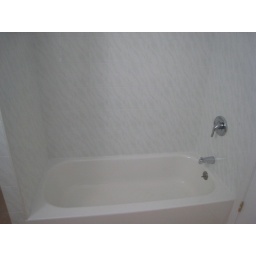
bath tub in full bath; tile